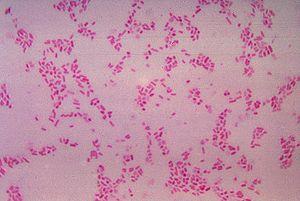
Bacteroides est un genre de bactéries. C'est le groupe le plus important parmi les bacilles Gram négatifs anaérobies. Ces germes fécaux constituent une partie importante de la flore intestinale.
Bacteroidetes est un phylum composé de trois grandes classes de bactéries qui sont largement répandues dans l'environnement, notamment dans le sol, dans les sédiments, l'eau de mer et dans les intestins d'animaux.